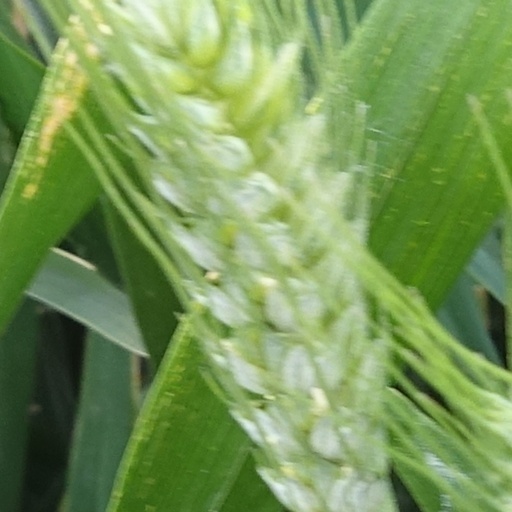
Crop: wheat